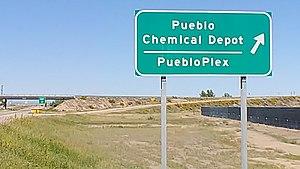
Le Dépôt chimique de Pueblo est un site de stockage d’armes chimiques situé dans le comté de Pueblo, dans le Colorado, aux États-Unis. Le dépôt est l’un des deux derniers sites aux États-Unis d’armes et de produits chimiques. L'usine pilote de destruction des agents chimiques de Pueblo, qui fait partie du programme de substitution des armes chimiques assemblées, détruira ses stocks d'obus d'artillerie de 155 et 105 mm et de 4,2 pouces. les mortiers, qui contiennent tous une forme d'agent chimique moutarde.